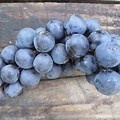
Label: grape